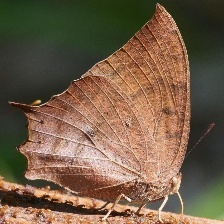
Species: TROPICAL LEAFWING